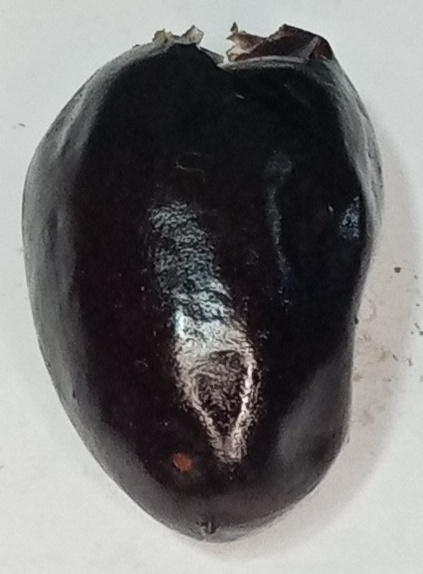
Variety: kupro
Size: large
Grade: grade-1